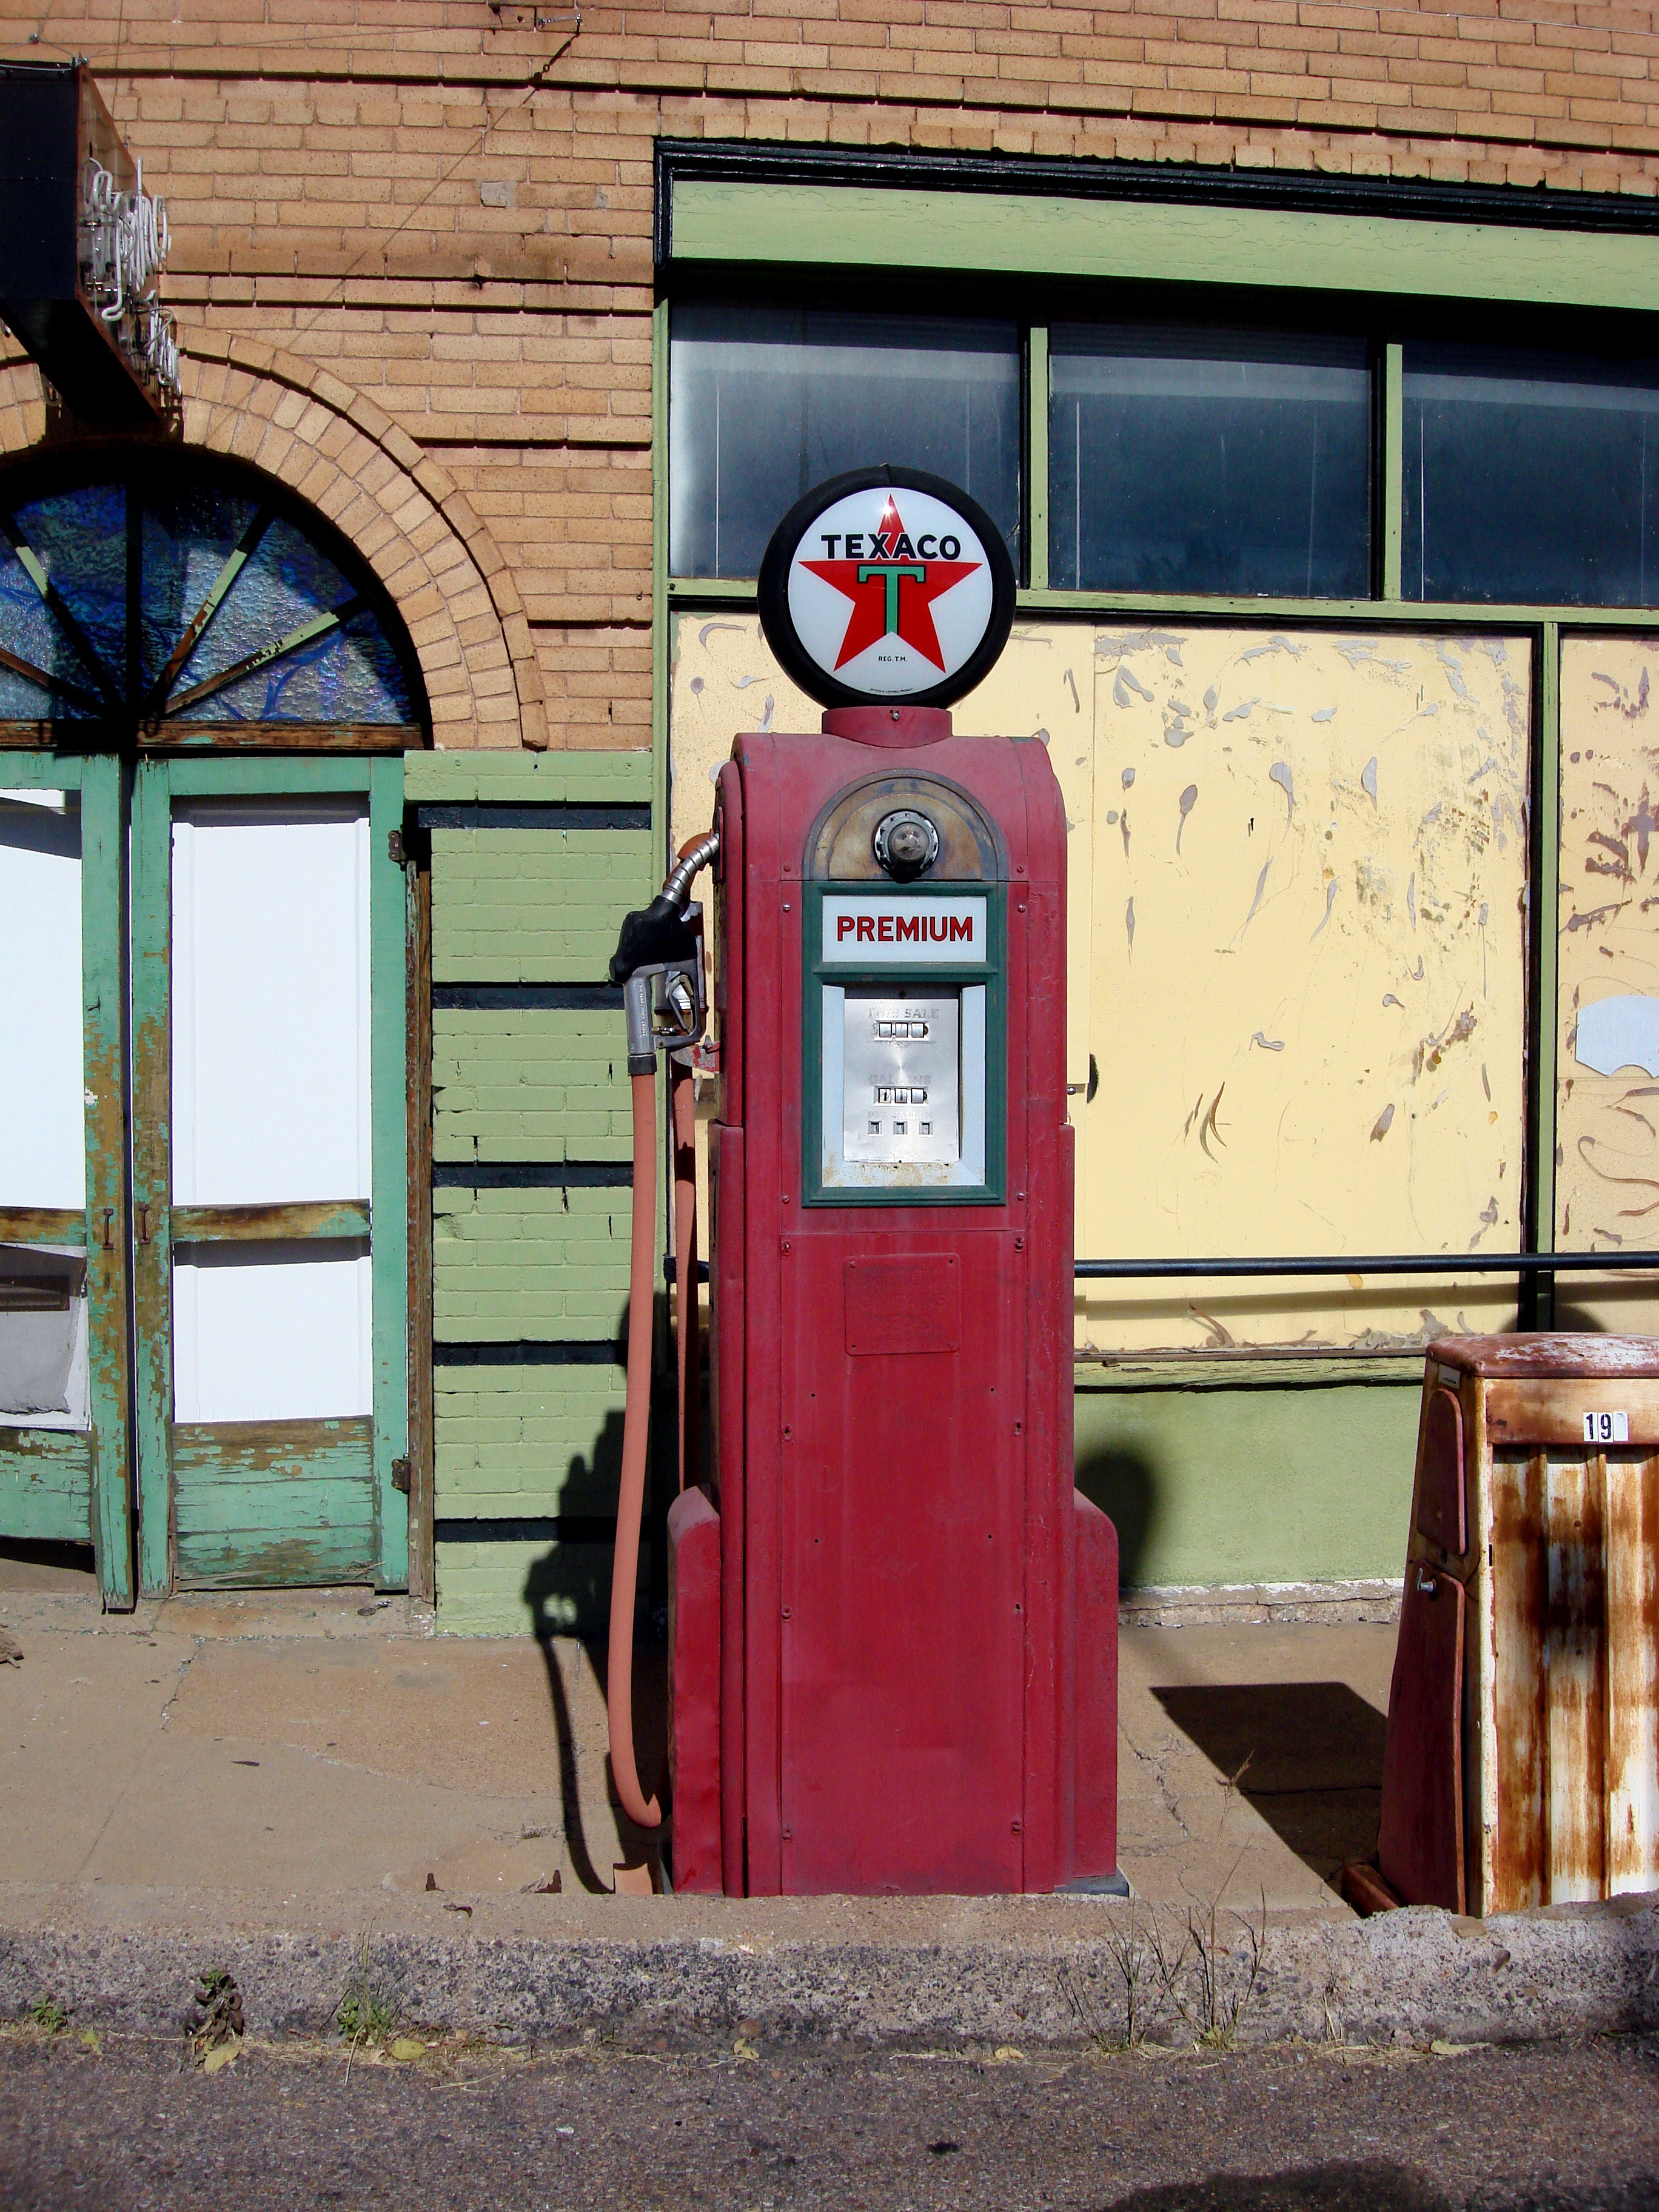
street, antique, retro, old, transport, red, color, station, abandoned, door, pump, gas pump, art, gas, petrol, filling, service, fuel, nozzle, urban area, telephone booth